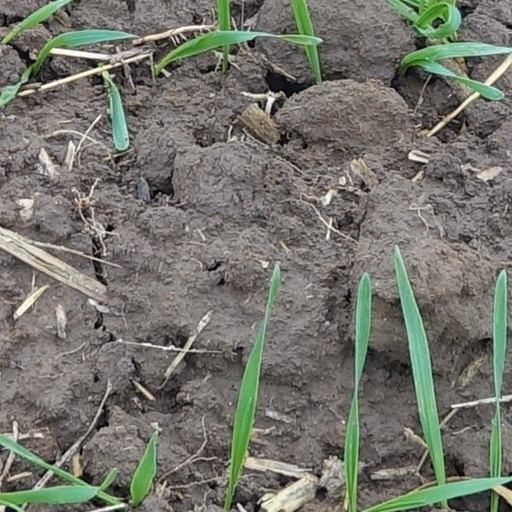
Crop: wheat